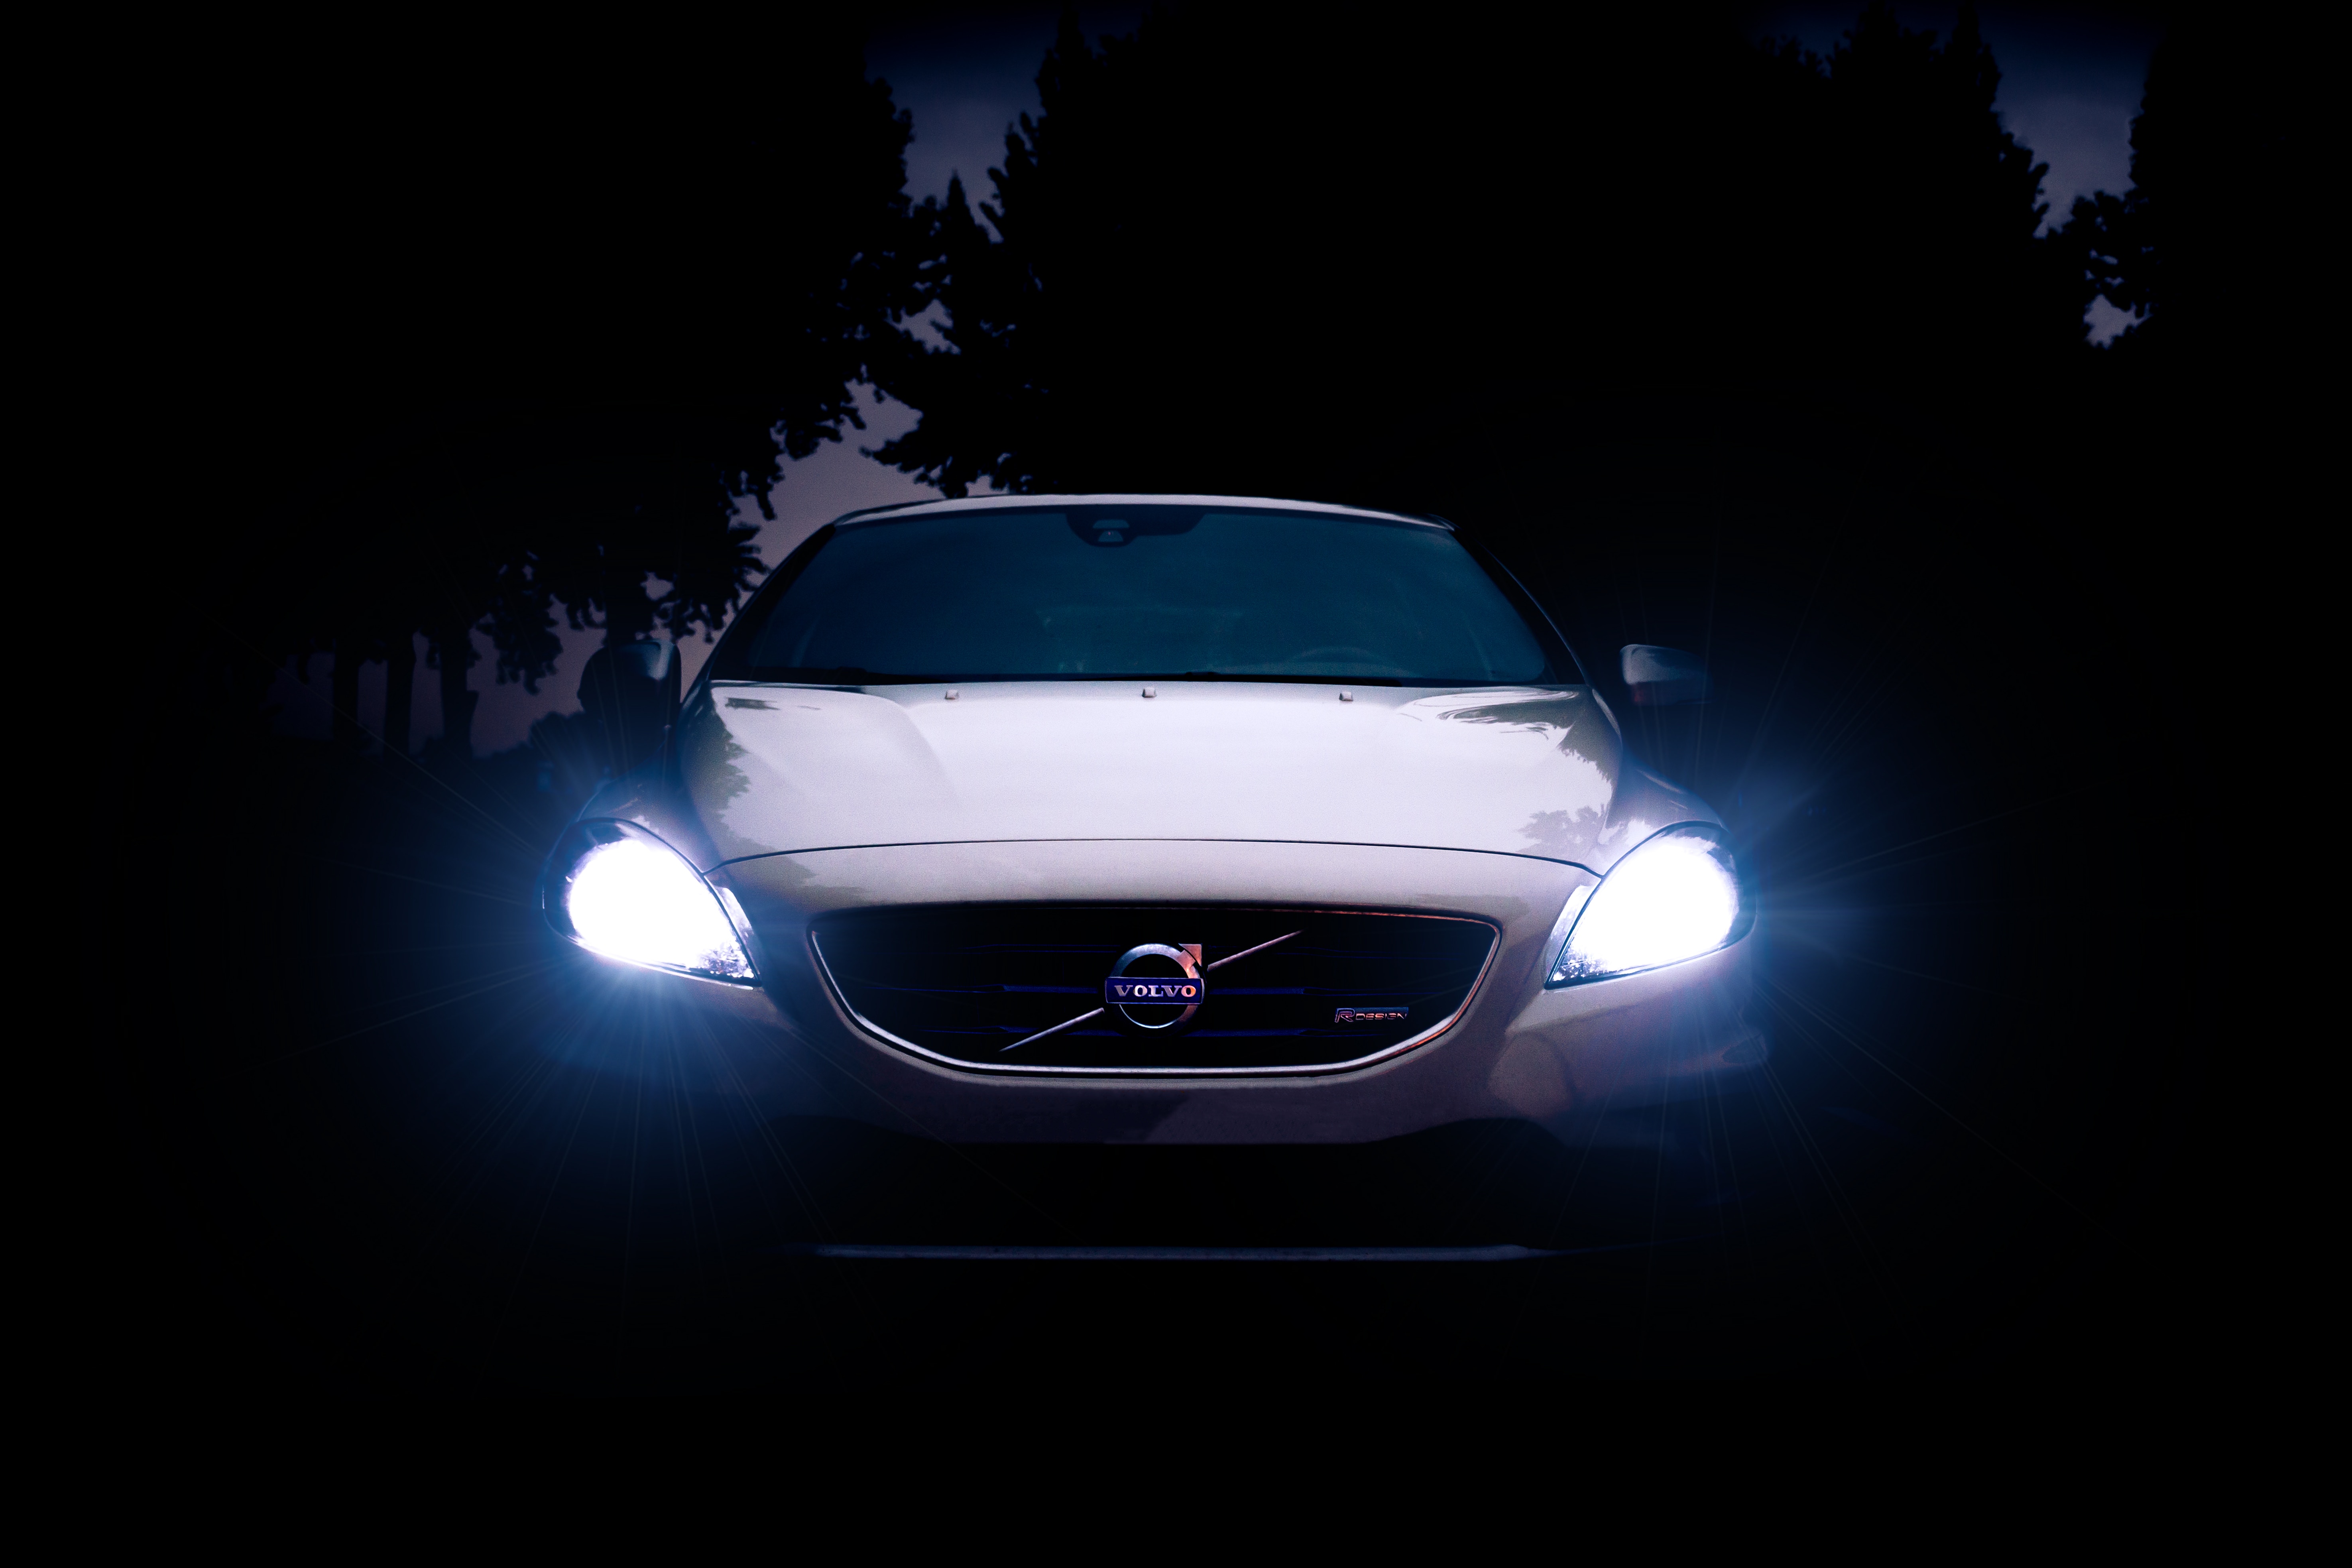
light, sky, car, wheel, glass, vehicle, windshield, black, grille, sports car, motor vehicle, headlamp, city car, concept car, mode of transport, automotive exterior, compact car, computer wallpaper, automotive design, luxury vehicle, performance car, volvo cars, family car, executive car, mid size car, full size car, personal luxury car, automotive lighting